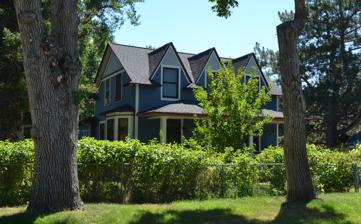
Building: Stoltz House
Country: United States of America
Year built: 1906
Historic house in Montana, United States United States historic place Stoltz House U.S. National Register of Historic Places Show map of Montana Show map of the United States Location 405 S.W. First St., Park City, Montana Coordinates 45°37′45″N 108°54′44″W / 45.62917°N 108.91222°W / 45.62917; -108.91222 ( Stoltz House ) Area less than one acre Built 1906 Built by Fred G. Stoltz Architectural style Classical Revival NRHP reference No. 91000422 Added to NRHP April 16, 1991 The Stoltz House , at 405 S.W. First St. in Park City, Montana , was built in 1906.  It was listed on the National Register of Historic Places in 1991. It is Classical Revival in style, and is believed to be the oldest house in Park City from its settlement period. In 1990, trees on the property included some of the oldest fruit trees in the Yellowstone Valley . References